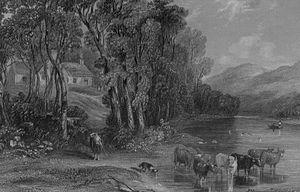
L’histoire de l'agriculture est l'histoire de la domestication des plantes, des animaux et du développement, par les êtres humains, des techniques nécessaires pour les cultiver ou les élever, puis de la modification des écosystèmes cultivés, transformés en agroécosystèmes. L'agriculture est apparue indépendamment dans différentes parties du monde lors de la Révolution néolithique, il y a parfois plus de dix mille ans. On peut supposer que cela a débuté par une agriculture de subsistance. Puis, peu à peu, s'est créée une agriculture de production et de négoce.